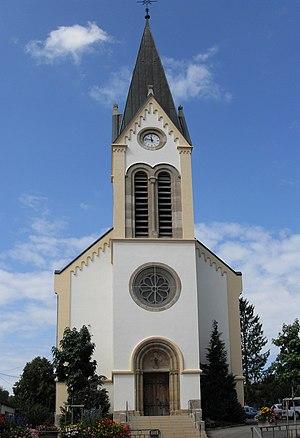
L'église Saint-Valentin d'Attenschwiller